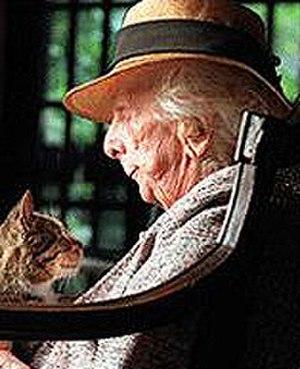
Marjory Stoneman Douglas, née le 7 avril 1890 à Minneapolis et morte le 14 mai 1998 à Miami, est une auteure, journaliste et environnementaliste américaine. Elle est connue pour avoir défendu durant une grande partie de sa vie la région des Everglades, combat qu'elle débute lorsqu'elle est journaliste indépendante.